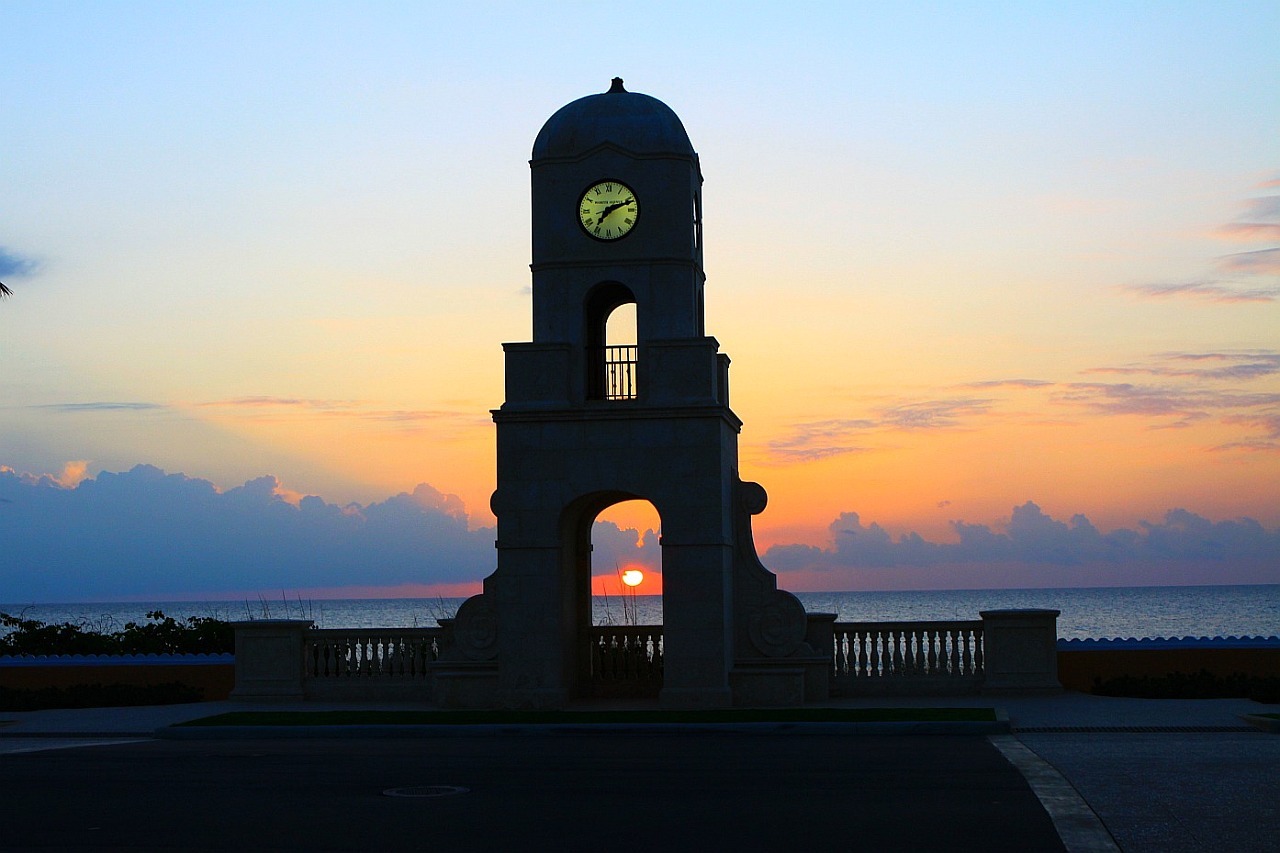
beach, sea, light, lighthouse, sky, sunrise, sunset, clock, dawn, dusk, evening, reflection, tower, palm, landmark, clouds, daybreak, florida